Mawangdui

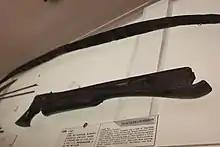
Crossbow from Mawangdui

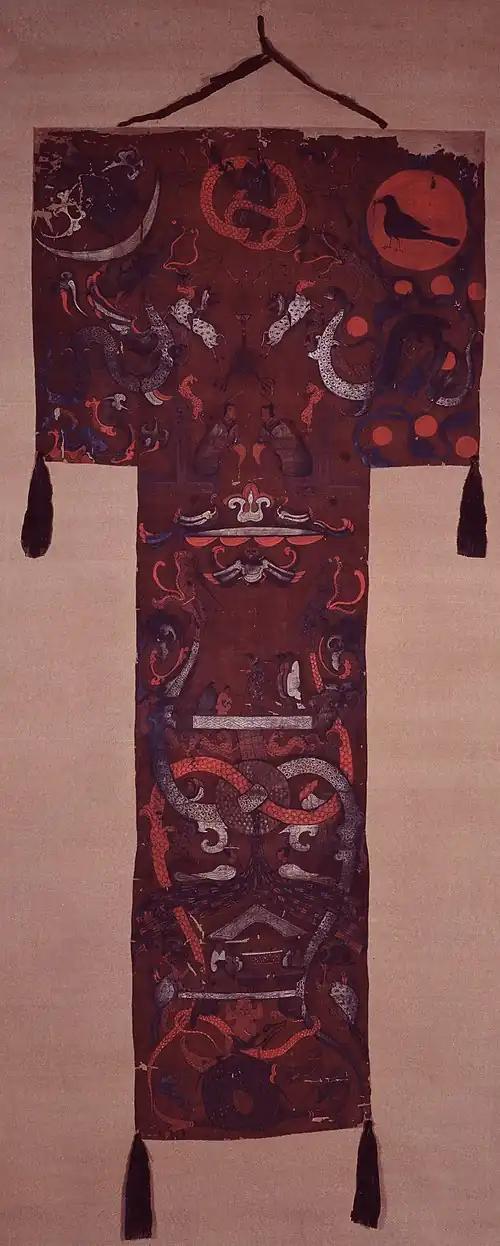
Western Han painting on silk was found draped over the coffin in the grave of Lady Dai (c. 168 BC) at Mawangdui near Changsha in Hunan province.

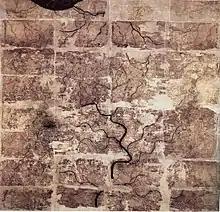
An early Western-Han silk map found in Tomb 3 of Mawangdui, depicting the Kingdom of Changsha and Kingdom of Nanyue in southern China (note: the south direction is oriented at the top).

Held in particularly high regard are the lacquered wine-bowls and cosmetic boxes, showcasing the regional lacquerware industry's craftsmanship.